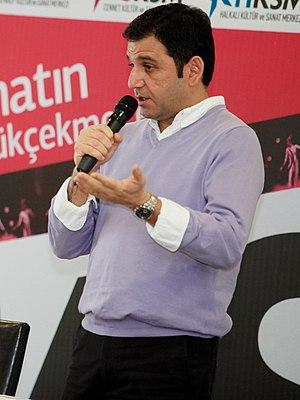
Fatih Portakal, né le 2 février 1967 à Aydın, en Turquie, est un présentateur de télévision et journaliste turc.